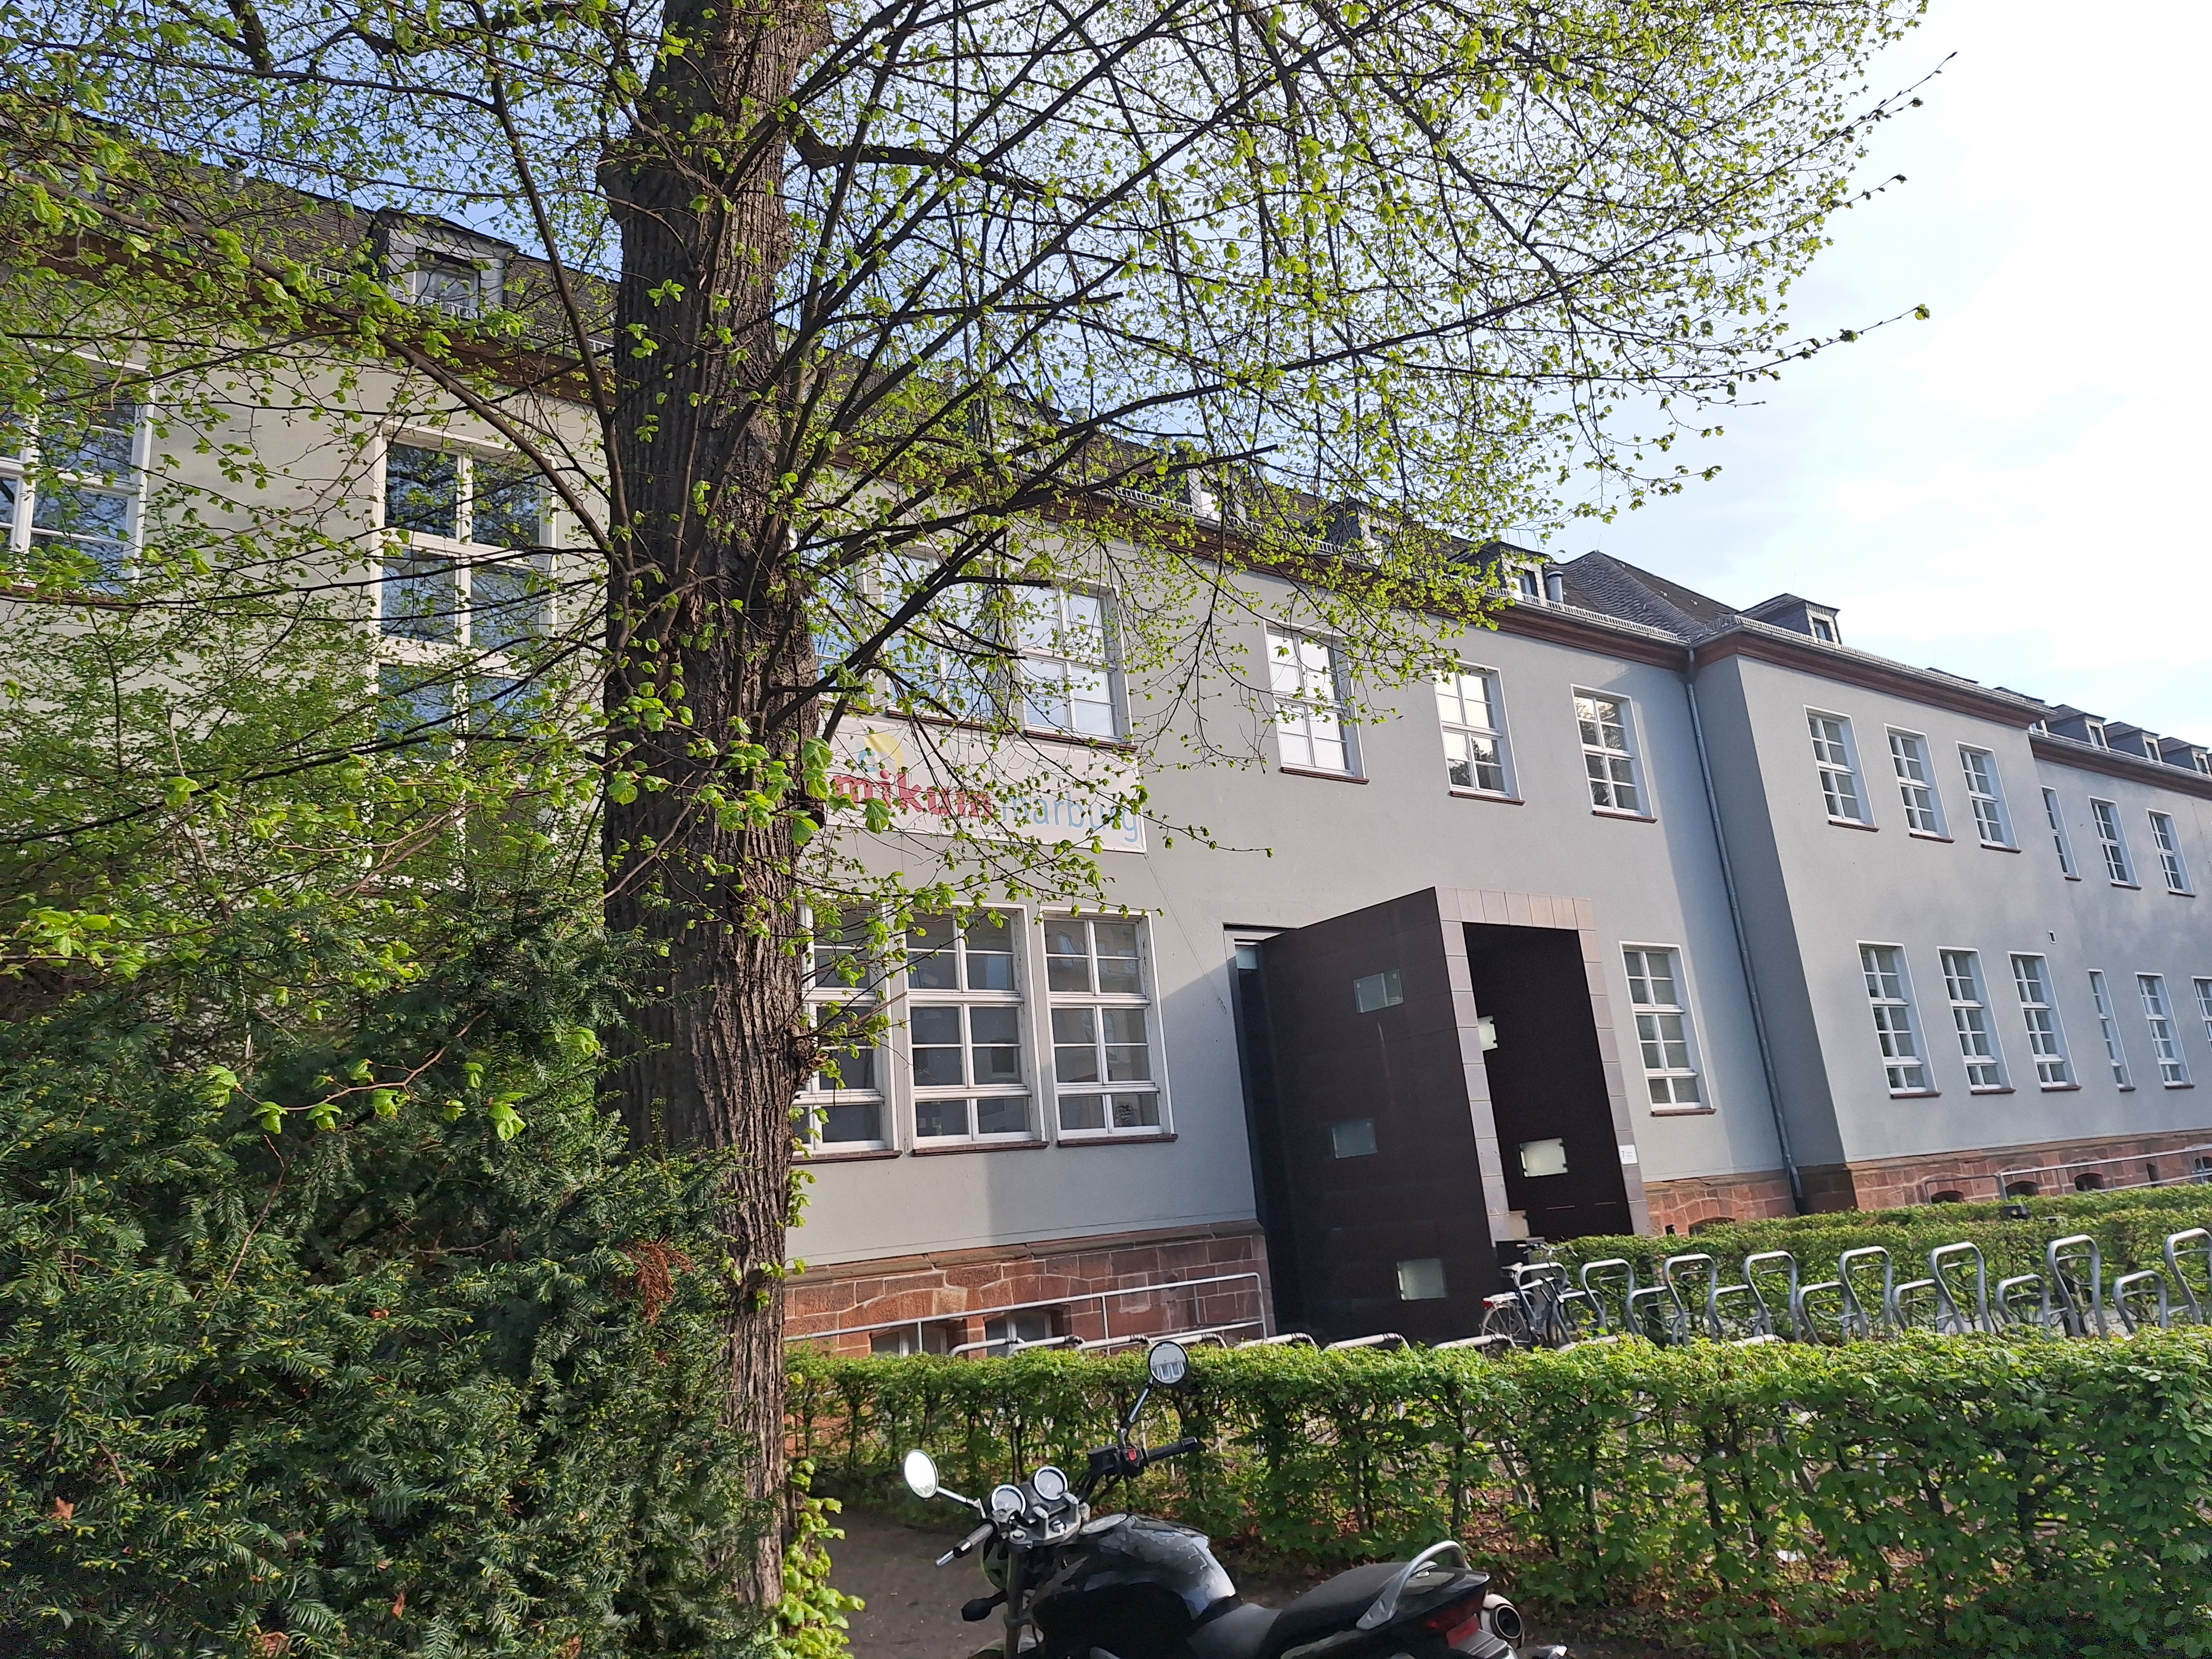
Building: Bahnhofstraße 7